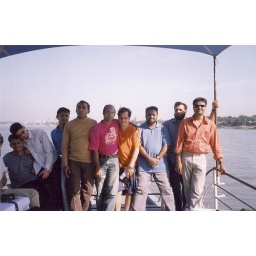
South Asia team ke goonde enjoying a boat ride on the lake in Dhaka